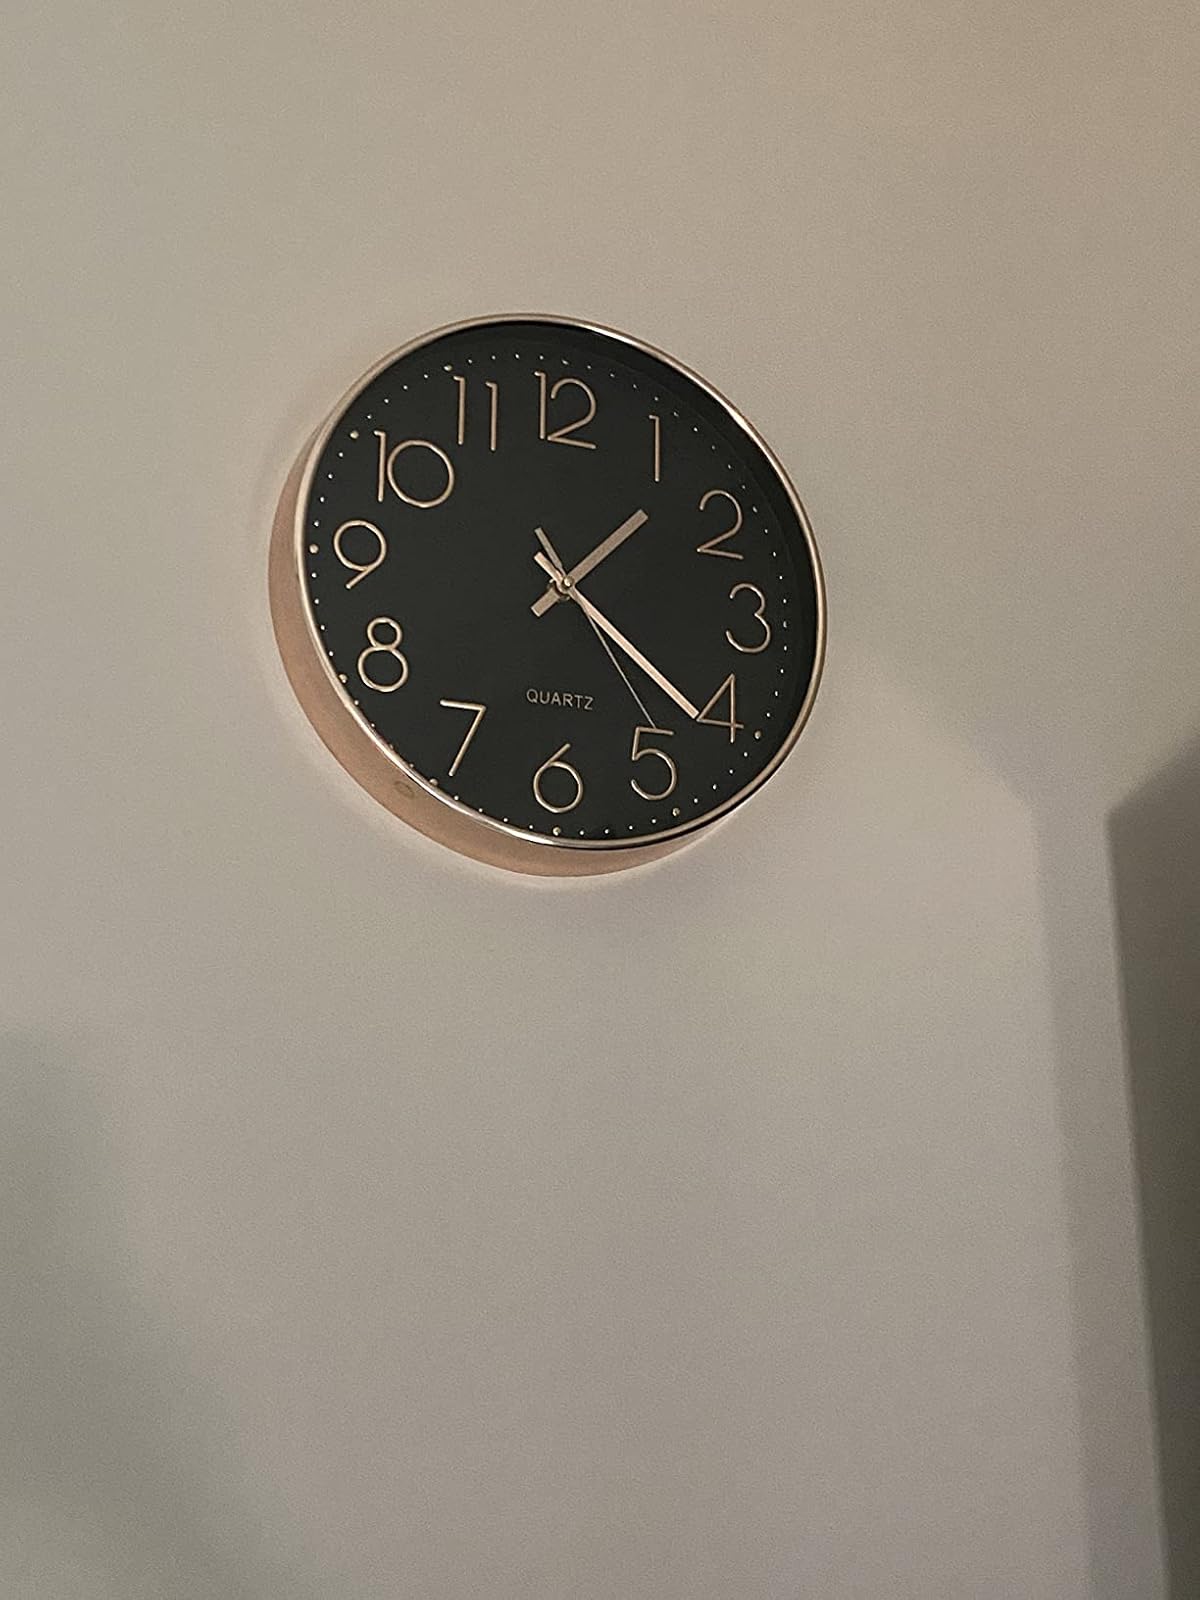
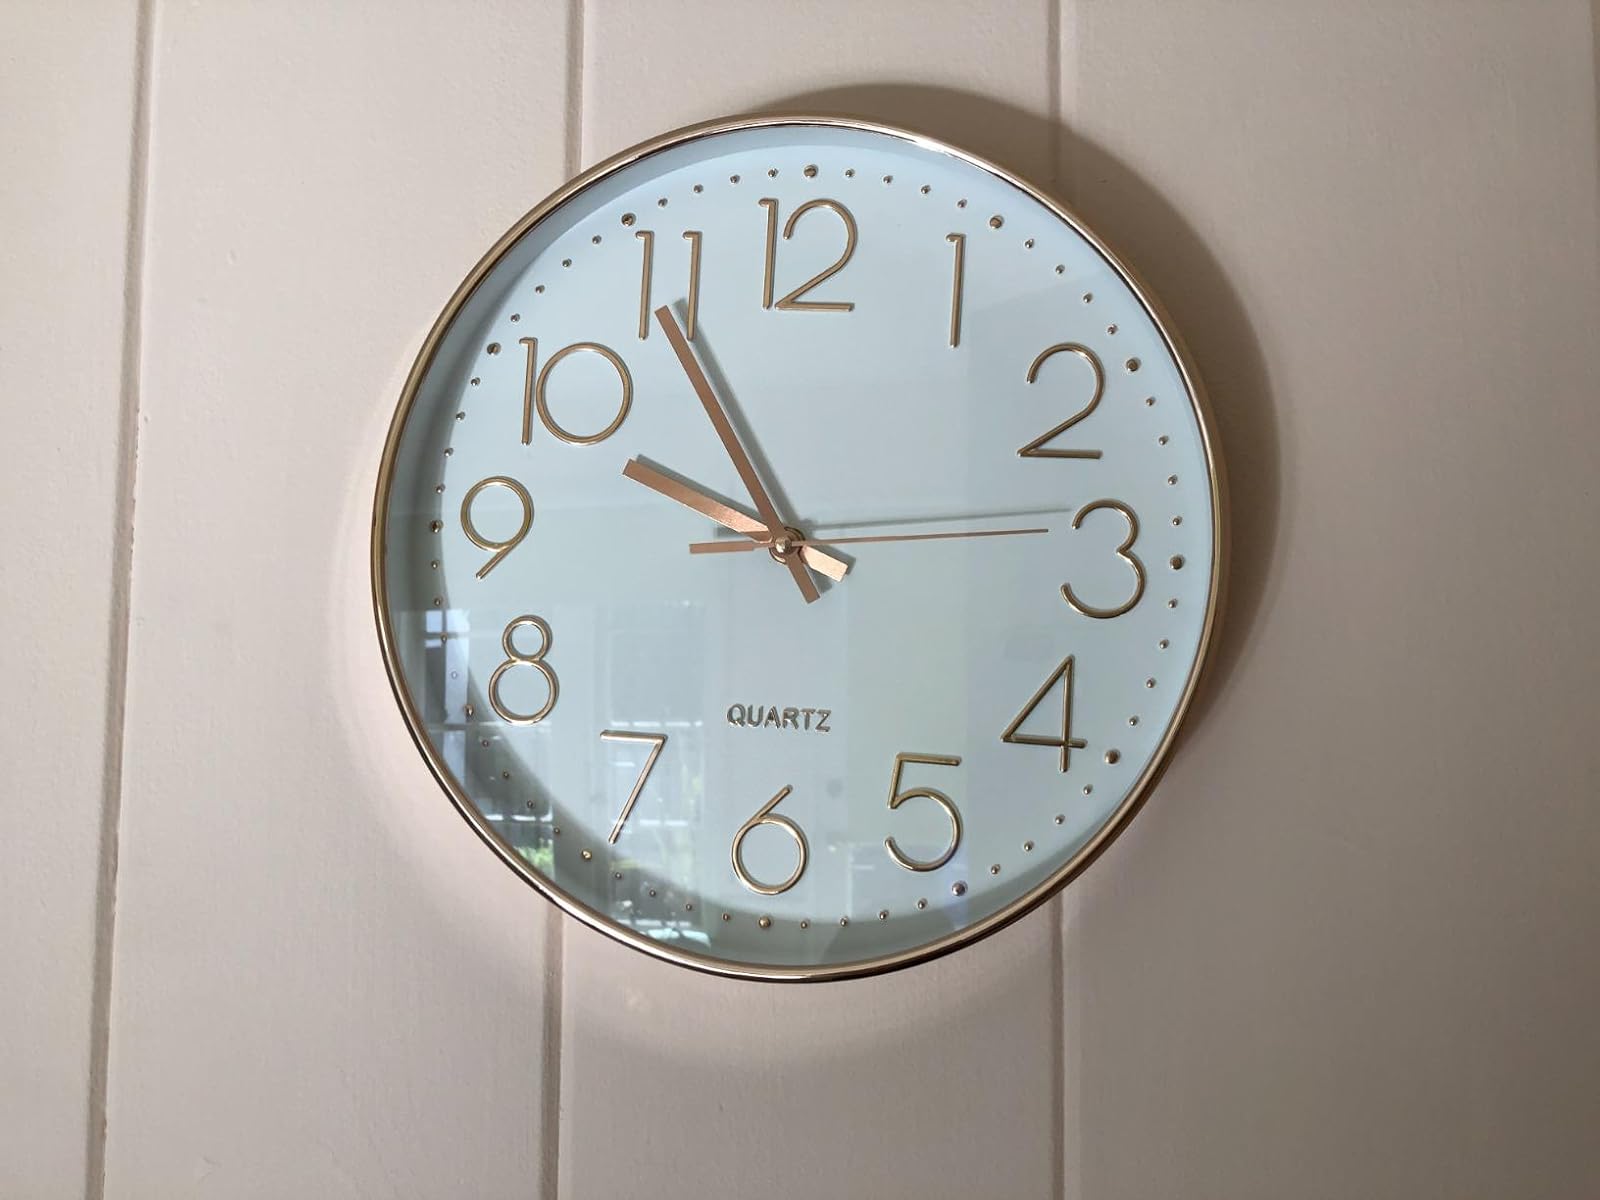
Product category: clock
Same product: no